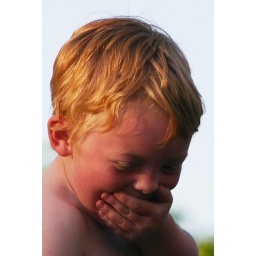
This is my neighbours boy in the sunset looking over the fence @ my puppy.